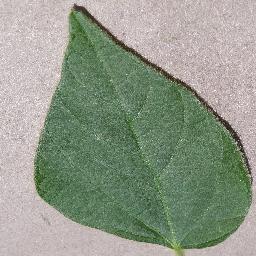
Label: Soybean___healthy